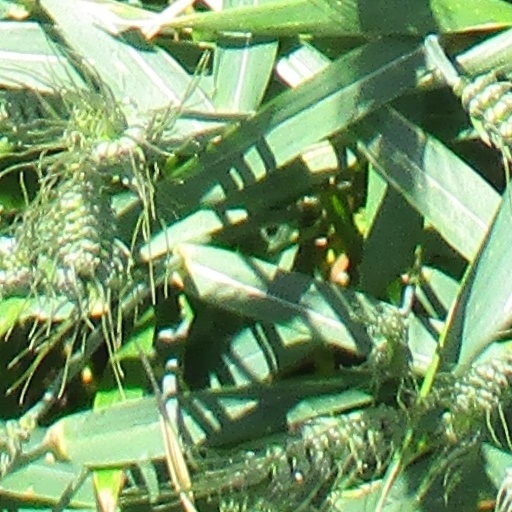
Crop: wheat